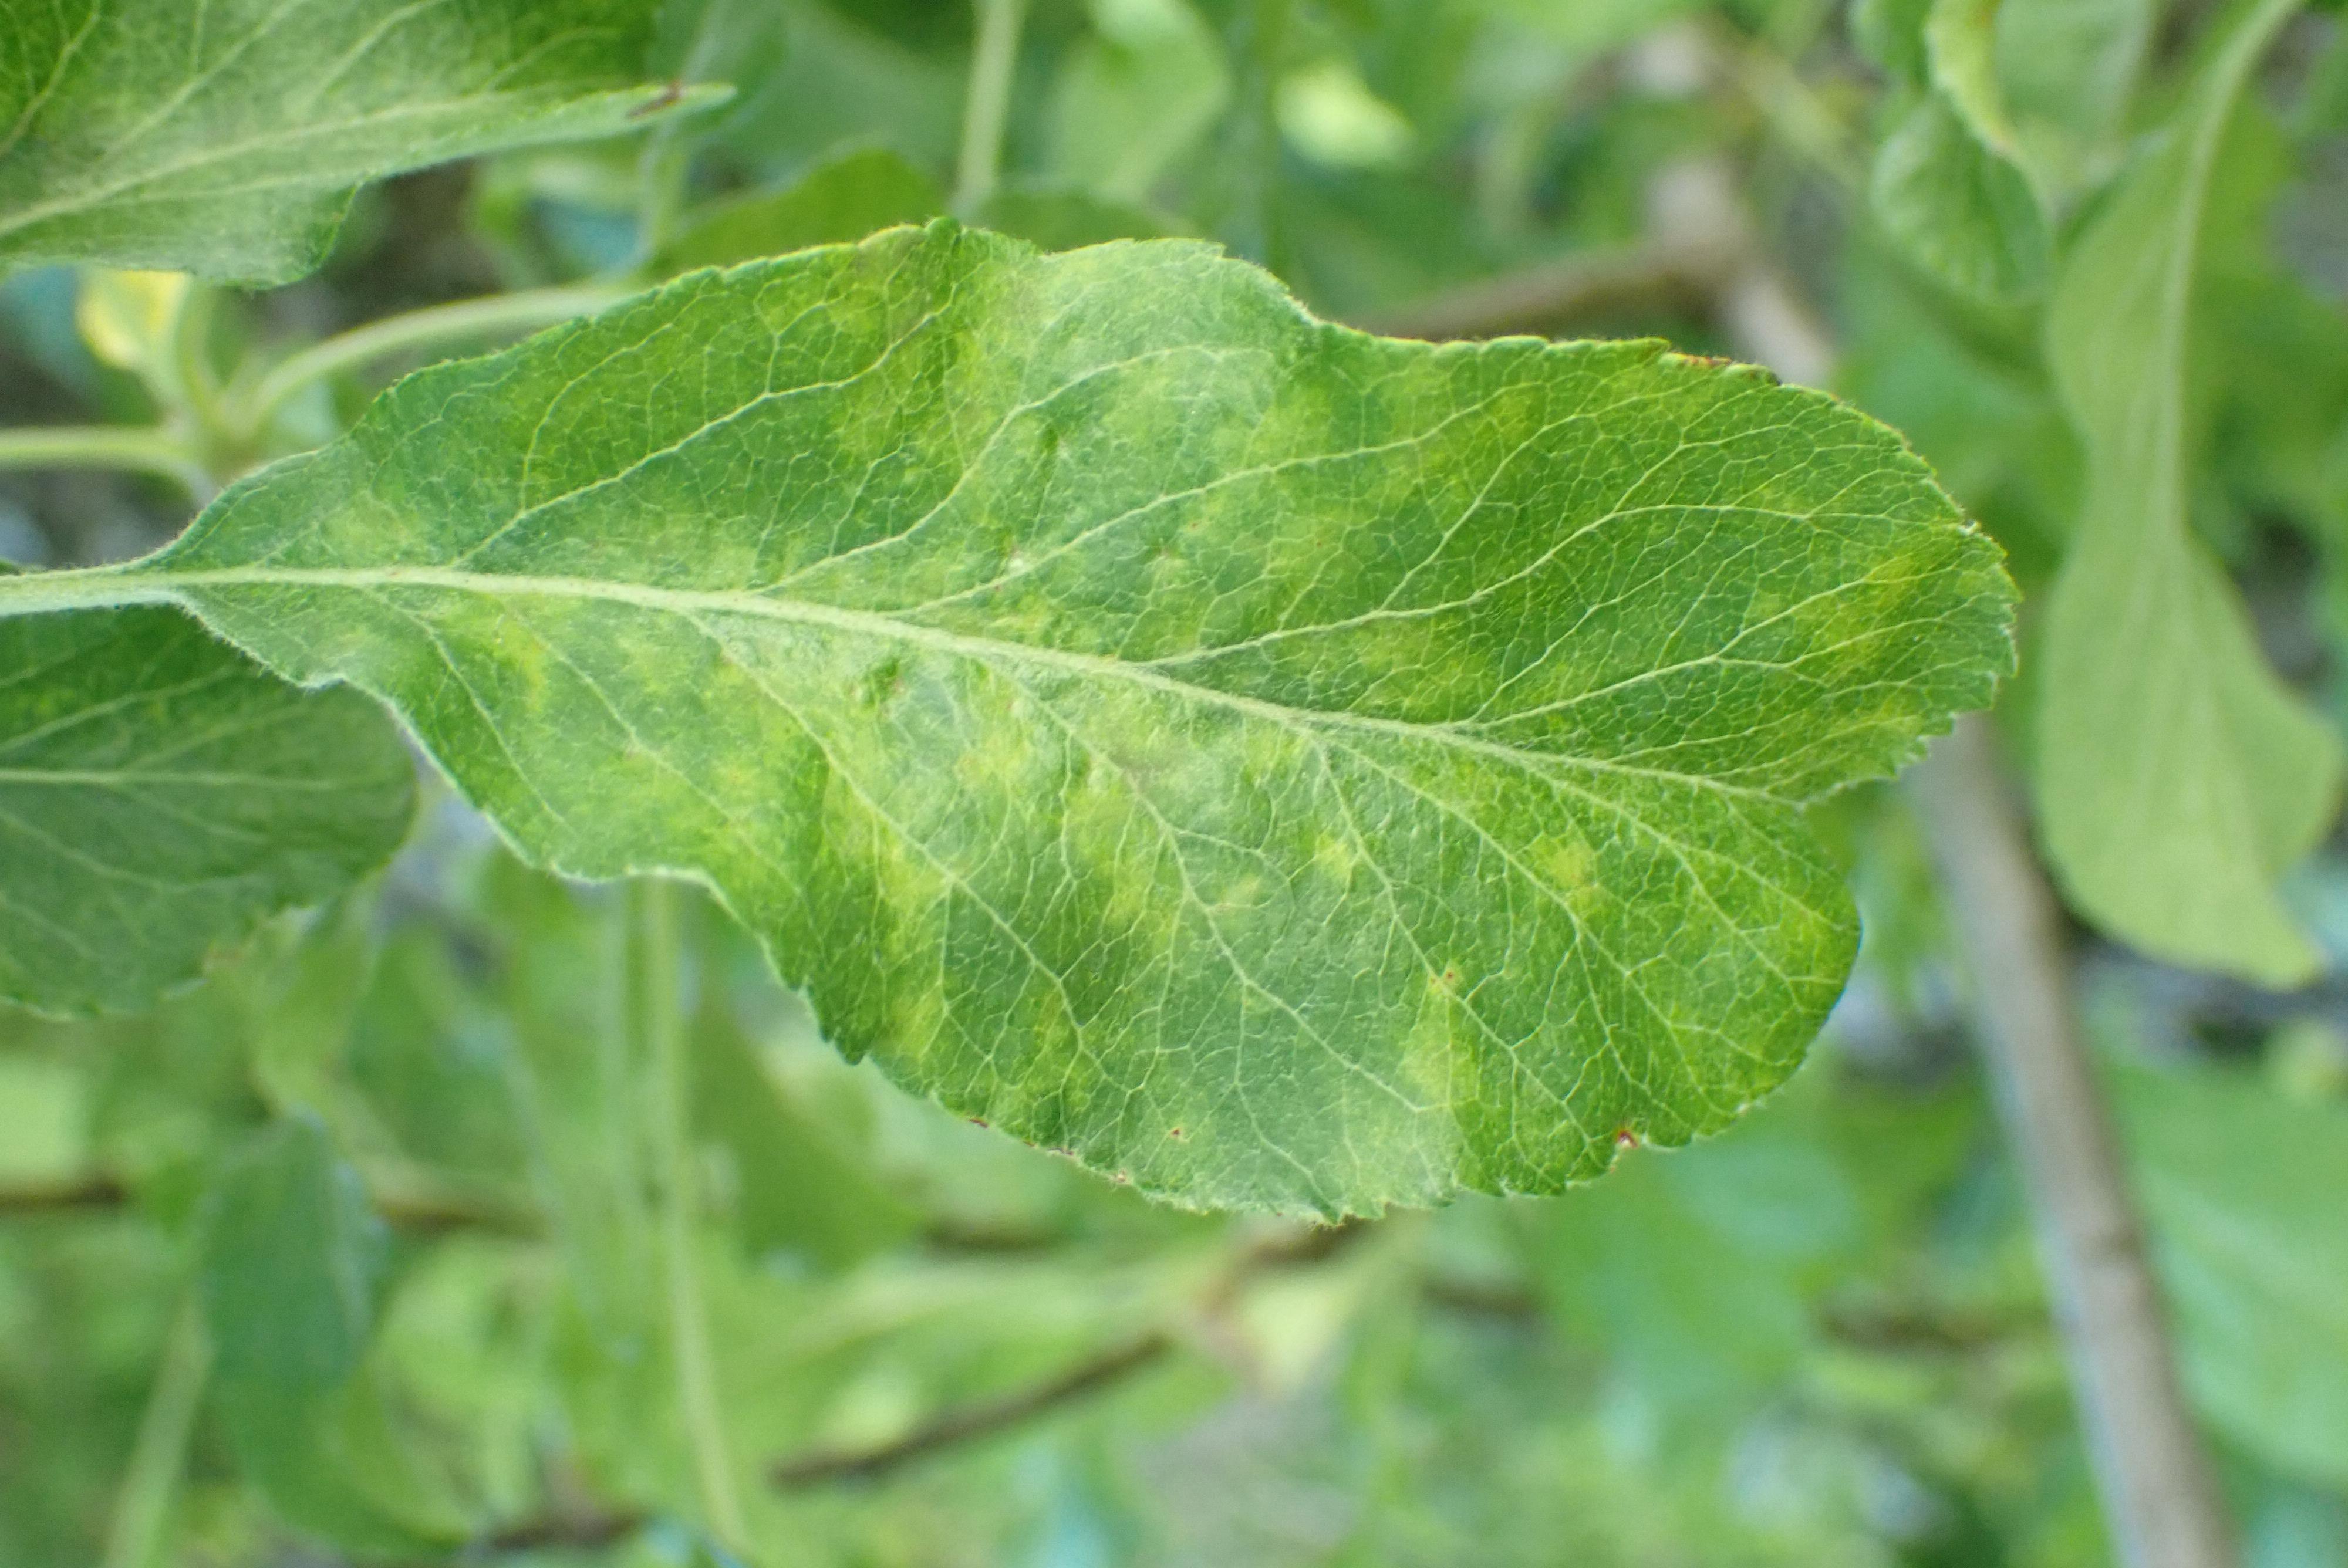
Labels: scab